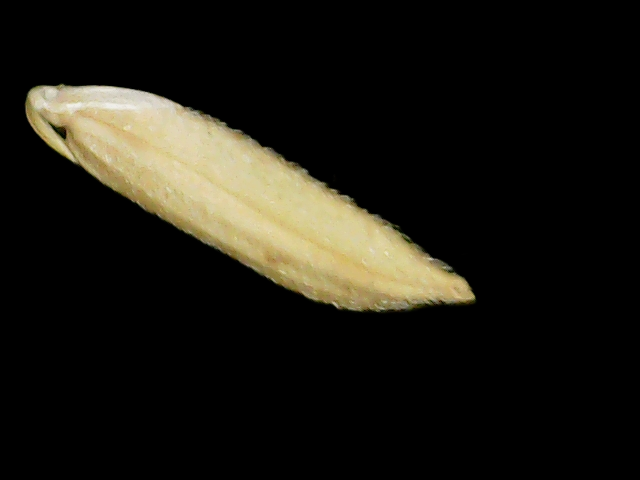
Rice variety: Binadhan19